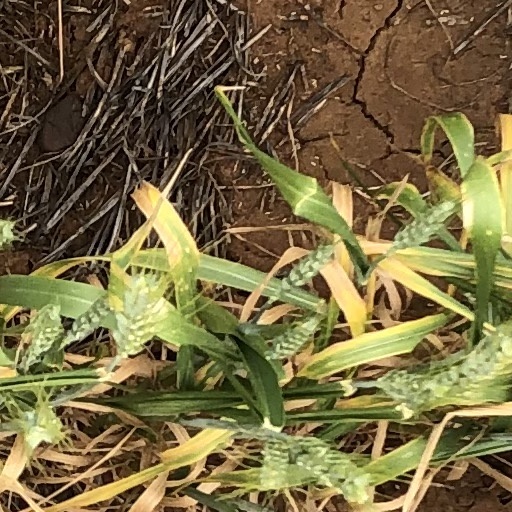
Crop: wheat